Scientific racism

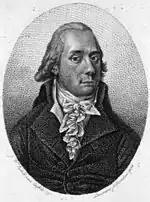

Carl Linnaeus (1707–1778), the Swedish physician, botanist, and zoologist, modified the established taxonomic bases of binomial nomenclature for fauna and flora, and also made a classification of humans into different subgroups. In the twelfth edition of "Systema Naturae" (1767), he labeled five "varieties" of human species.